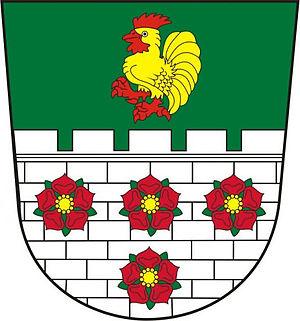
Skály est une commune du district de Písek, dans la région de Bohême-du-Sud, en République tchèque. Sa population s'élevait à 263 habitants en 2017.